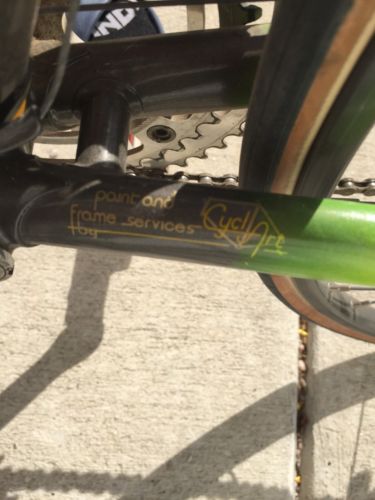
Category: bicycle